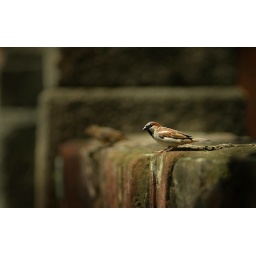
bird in the wall